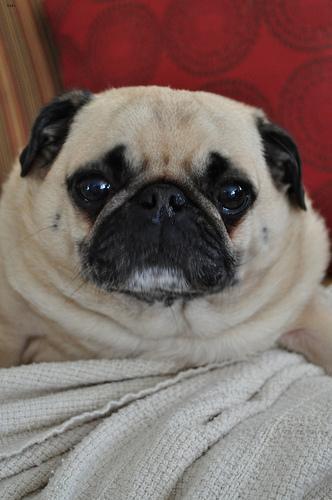
pug